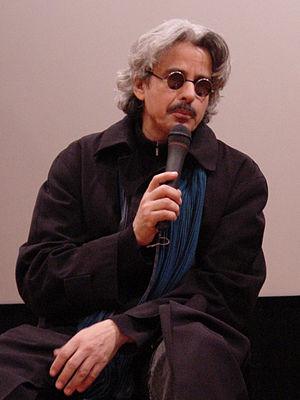
Écrivain et réalisateur tunisien Nacer Khémir à Tokyo, 2007
Nacer Khémir, né le 1ᵉʳ avril 1948 à Korba, est un conteur, écrivain et réalisateur tunisien.